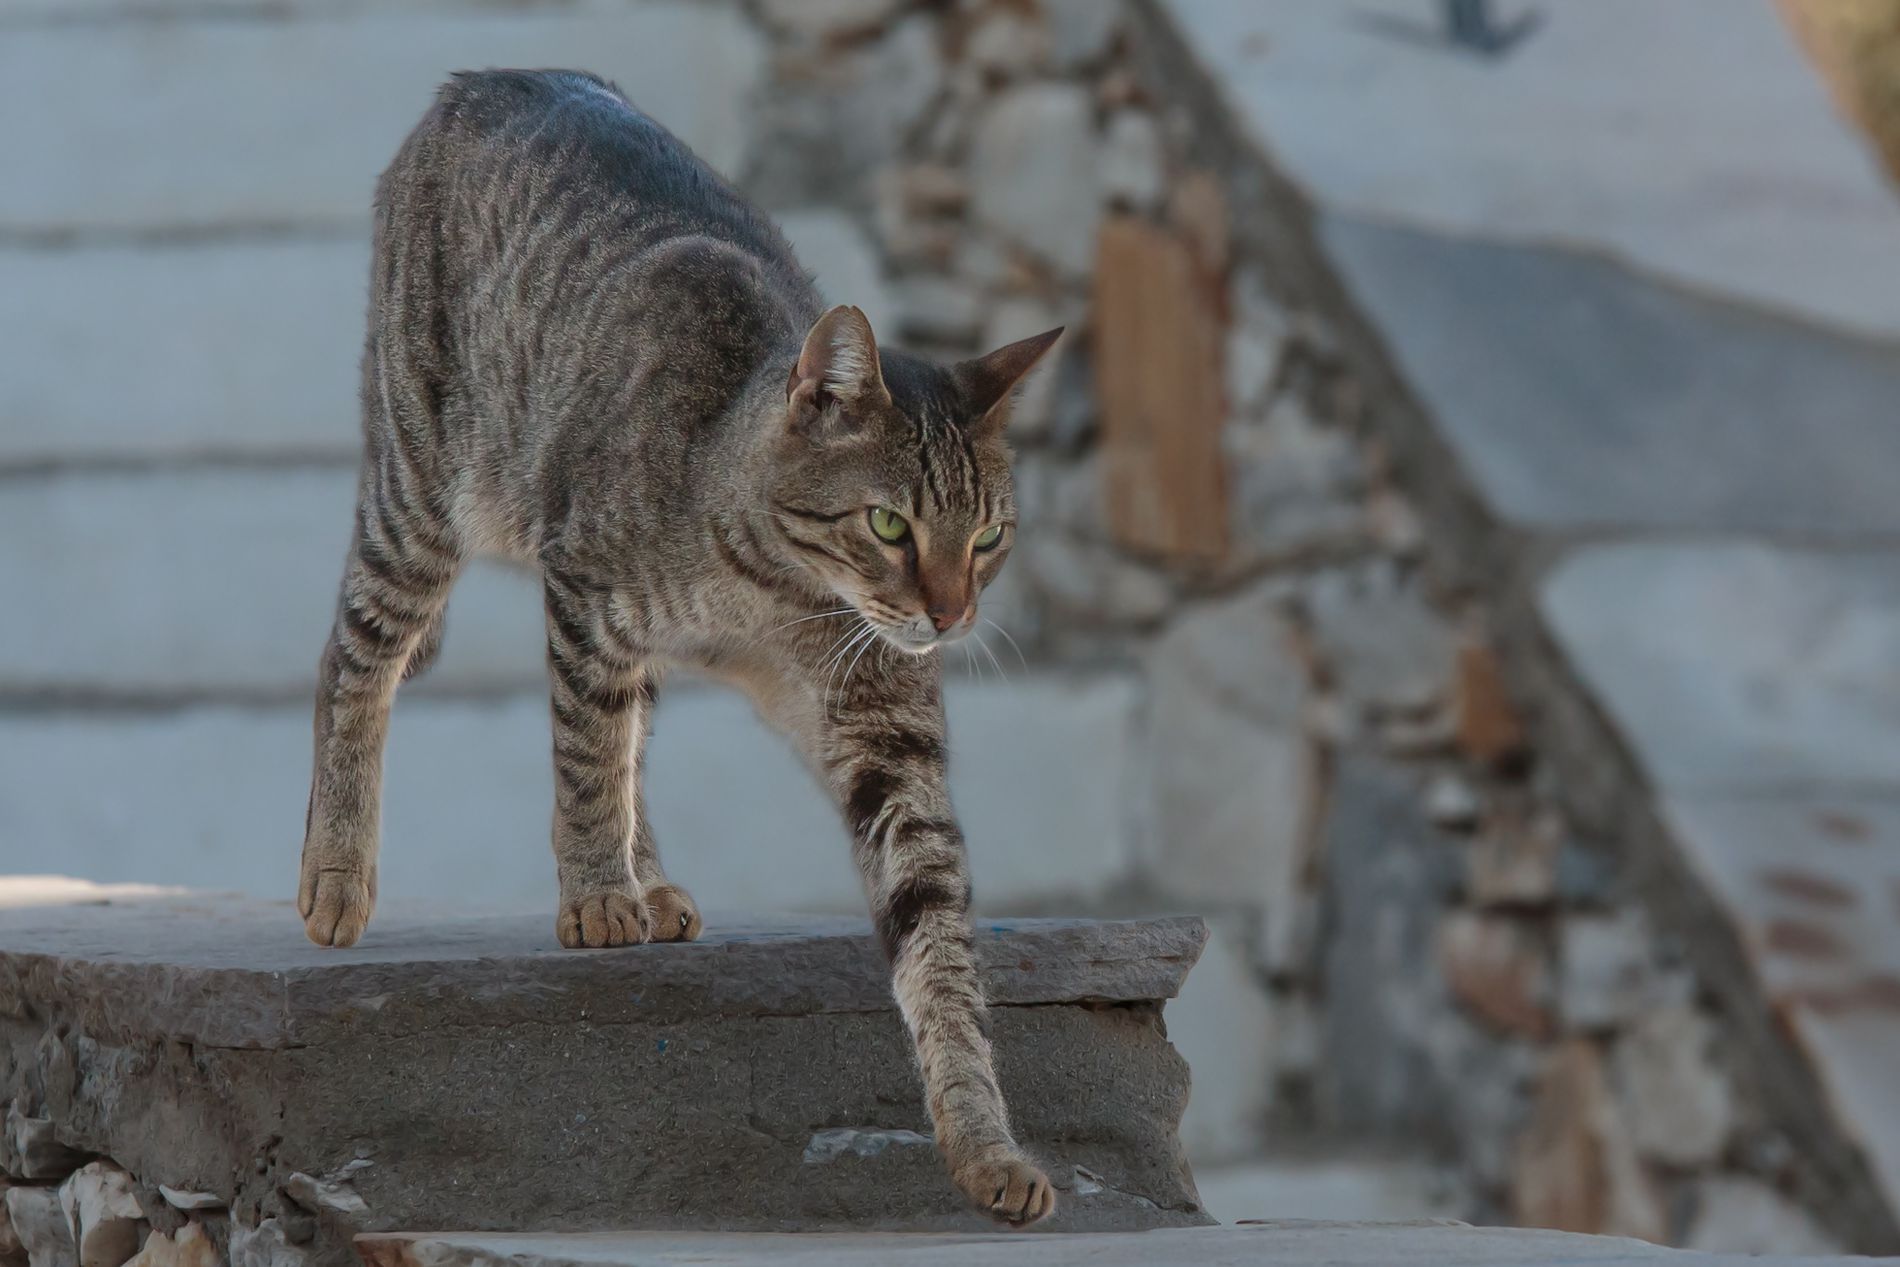
Time for hunting
This is a photo of a cat walking on some stone steps . The cat has striped fur, mostly gray and brown . It looks focused, like it's  hunting.The background shows rough stone walls and steps maybe an old building
The Lighting is  Soft natural daylight, some light and shadow areas It seems to be  late afternoon. For The Mood is  Calm and focused like the cat is on a mission. The Photo angle is  Side view This angle makes you feel closer to the cat, like you're right there on the step with it . The colors are neutral and calm. The image shows a striped tabby cat walking slowly and carefully on a stone step
Labels: Animal, Cat, Mammal, Manx, Pet, Slate, Kitten, Abyssinian, Path, Walkway, Rock, Stone wall, Stone, Blury Background
Camera: Canon Canon EOS 700D
Lens: 70-200mm
Aperture: F7.1
Exposure: 1/1250 sec
ISO: 800
Focal length: 200.0 mm